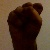
The image shows a hand gesture representing the letter 'S' in Indian Sign Language.